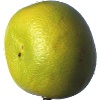
Label: Pomelo Sweetie 1